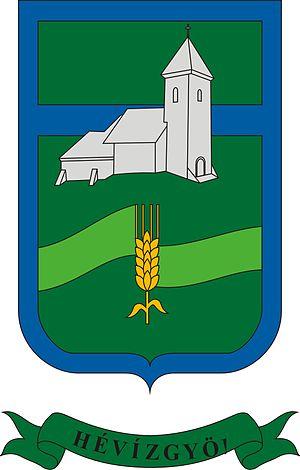
Hévízgyörk est un village et une commune du comitat de Pest en Hongrie.